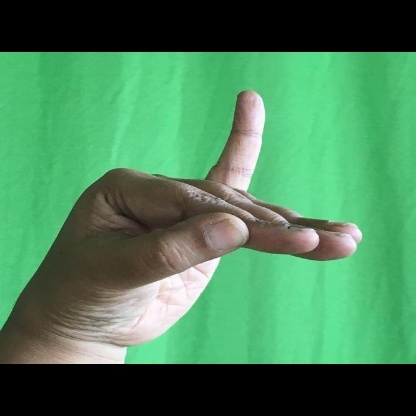
Mudra: Hamsapaksha